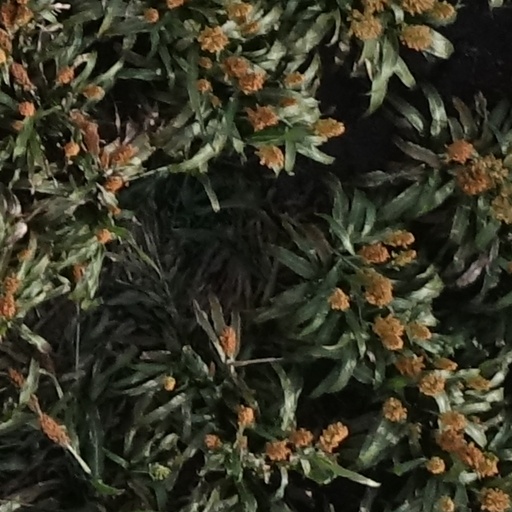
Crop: sorghum